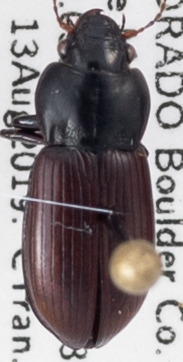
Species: Amara alpina
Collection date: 2019-08-13
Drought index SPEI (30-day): -0.03
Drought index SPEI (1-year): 0.32
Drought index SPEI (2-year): -0.32